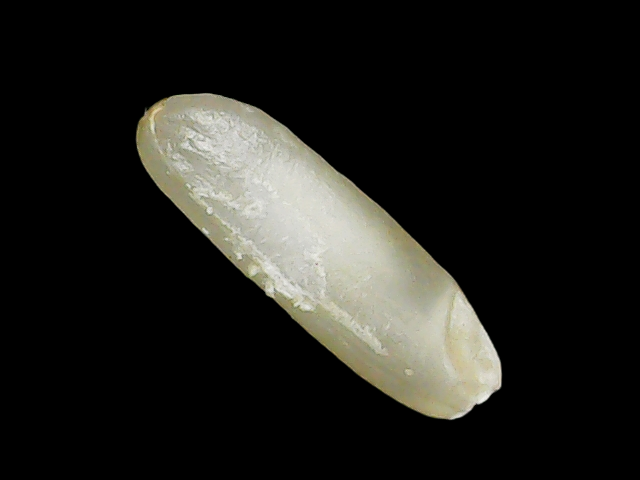
Rice variety: Binadhan21